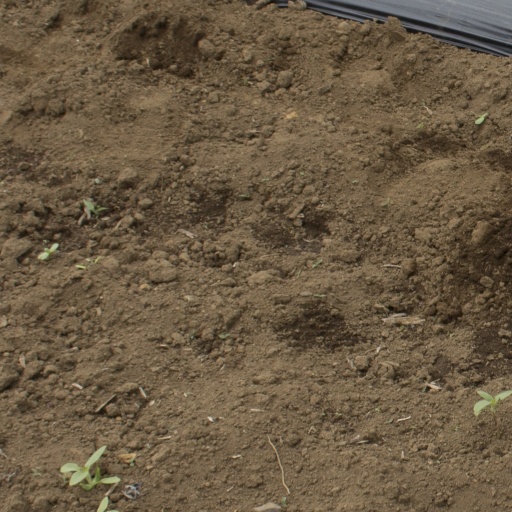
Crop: Jerusalem artichoke